Peugeot 106

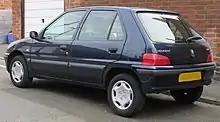
Peugeot 106 (Phase II)

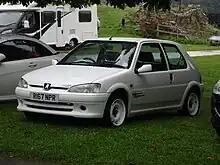
106 Rallye Phase 2

It was updated in July 1996, with changes including the introduction of side impact bars and availability of driver and passenger airbags for the first time, with the new 1.6 GTI joining the range as the spiritual successor to the hugely popular and highly regarded 205 GTI, which had been discontinued in 1994. The redesign was longer, thanks to a larger front end which resembled the design of the recently introduced 406 range.